Battleship

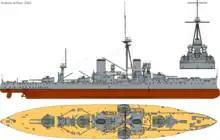

Pre-dreadnought battleships received their first test in combat in the Spanish-American War in 1898 at the Battle of Santiago de Cuba. An American squadron that included four pre-dreadnoughts had blockaded a Spanish squadron of four armored cruisers in Santiago de Cuba until 3 July, when the Spanish ships attempted to break through and escape. All four cruisers were destroyed in the ensuing engagement, as were a pair of Spanish destroyers, and American ships received little damage in return. The battle seemed to indicate that the mixed batteries of pre-dreadnought battleships were very effective, as the medium-caliber guns had inflicted most of the damage (which reinforced the observations of the Battle of Manila Bay, where only cruisers armed with medium guns had been present). It also led navies around the world to begin working on better solutions for rangefinding in the hope of improving gunnery at longer ranges.